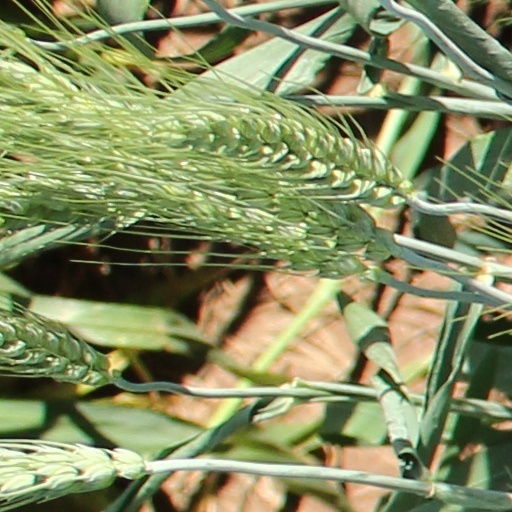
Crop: wheat